The Girl of the Golden West (1915 film)

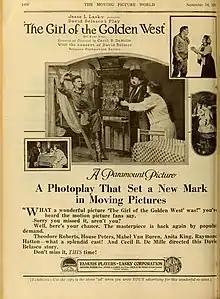
Advertisement (1918)

The Girl of the Golden West is a surviving 1915 American Western silent black-and-white film directed by Cecil B. DeMille. It was based on the 1905 play "The Girl of the Golden West" by David Belasco. Prints of the film survive in the Library of Congress film archive. It was the first of four film adaptations that have been made of the play.